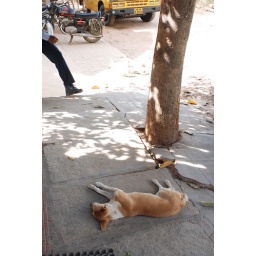
sleeping dog in Bangalore, India